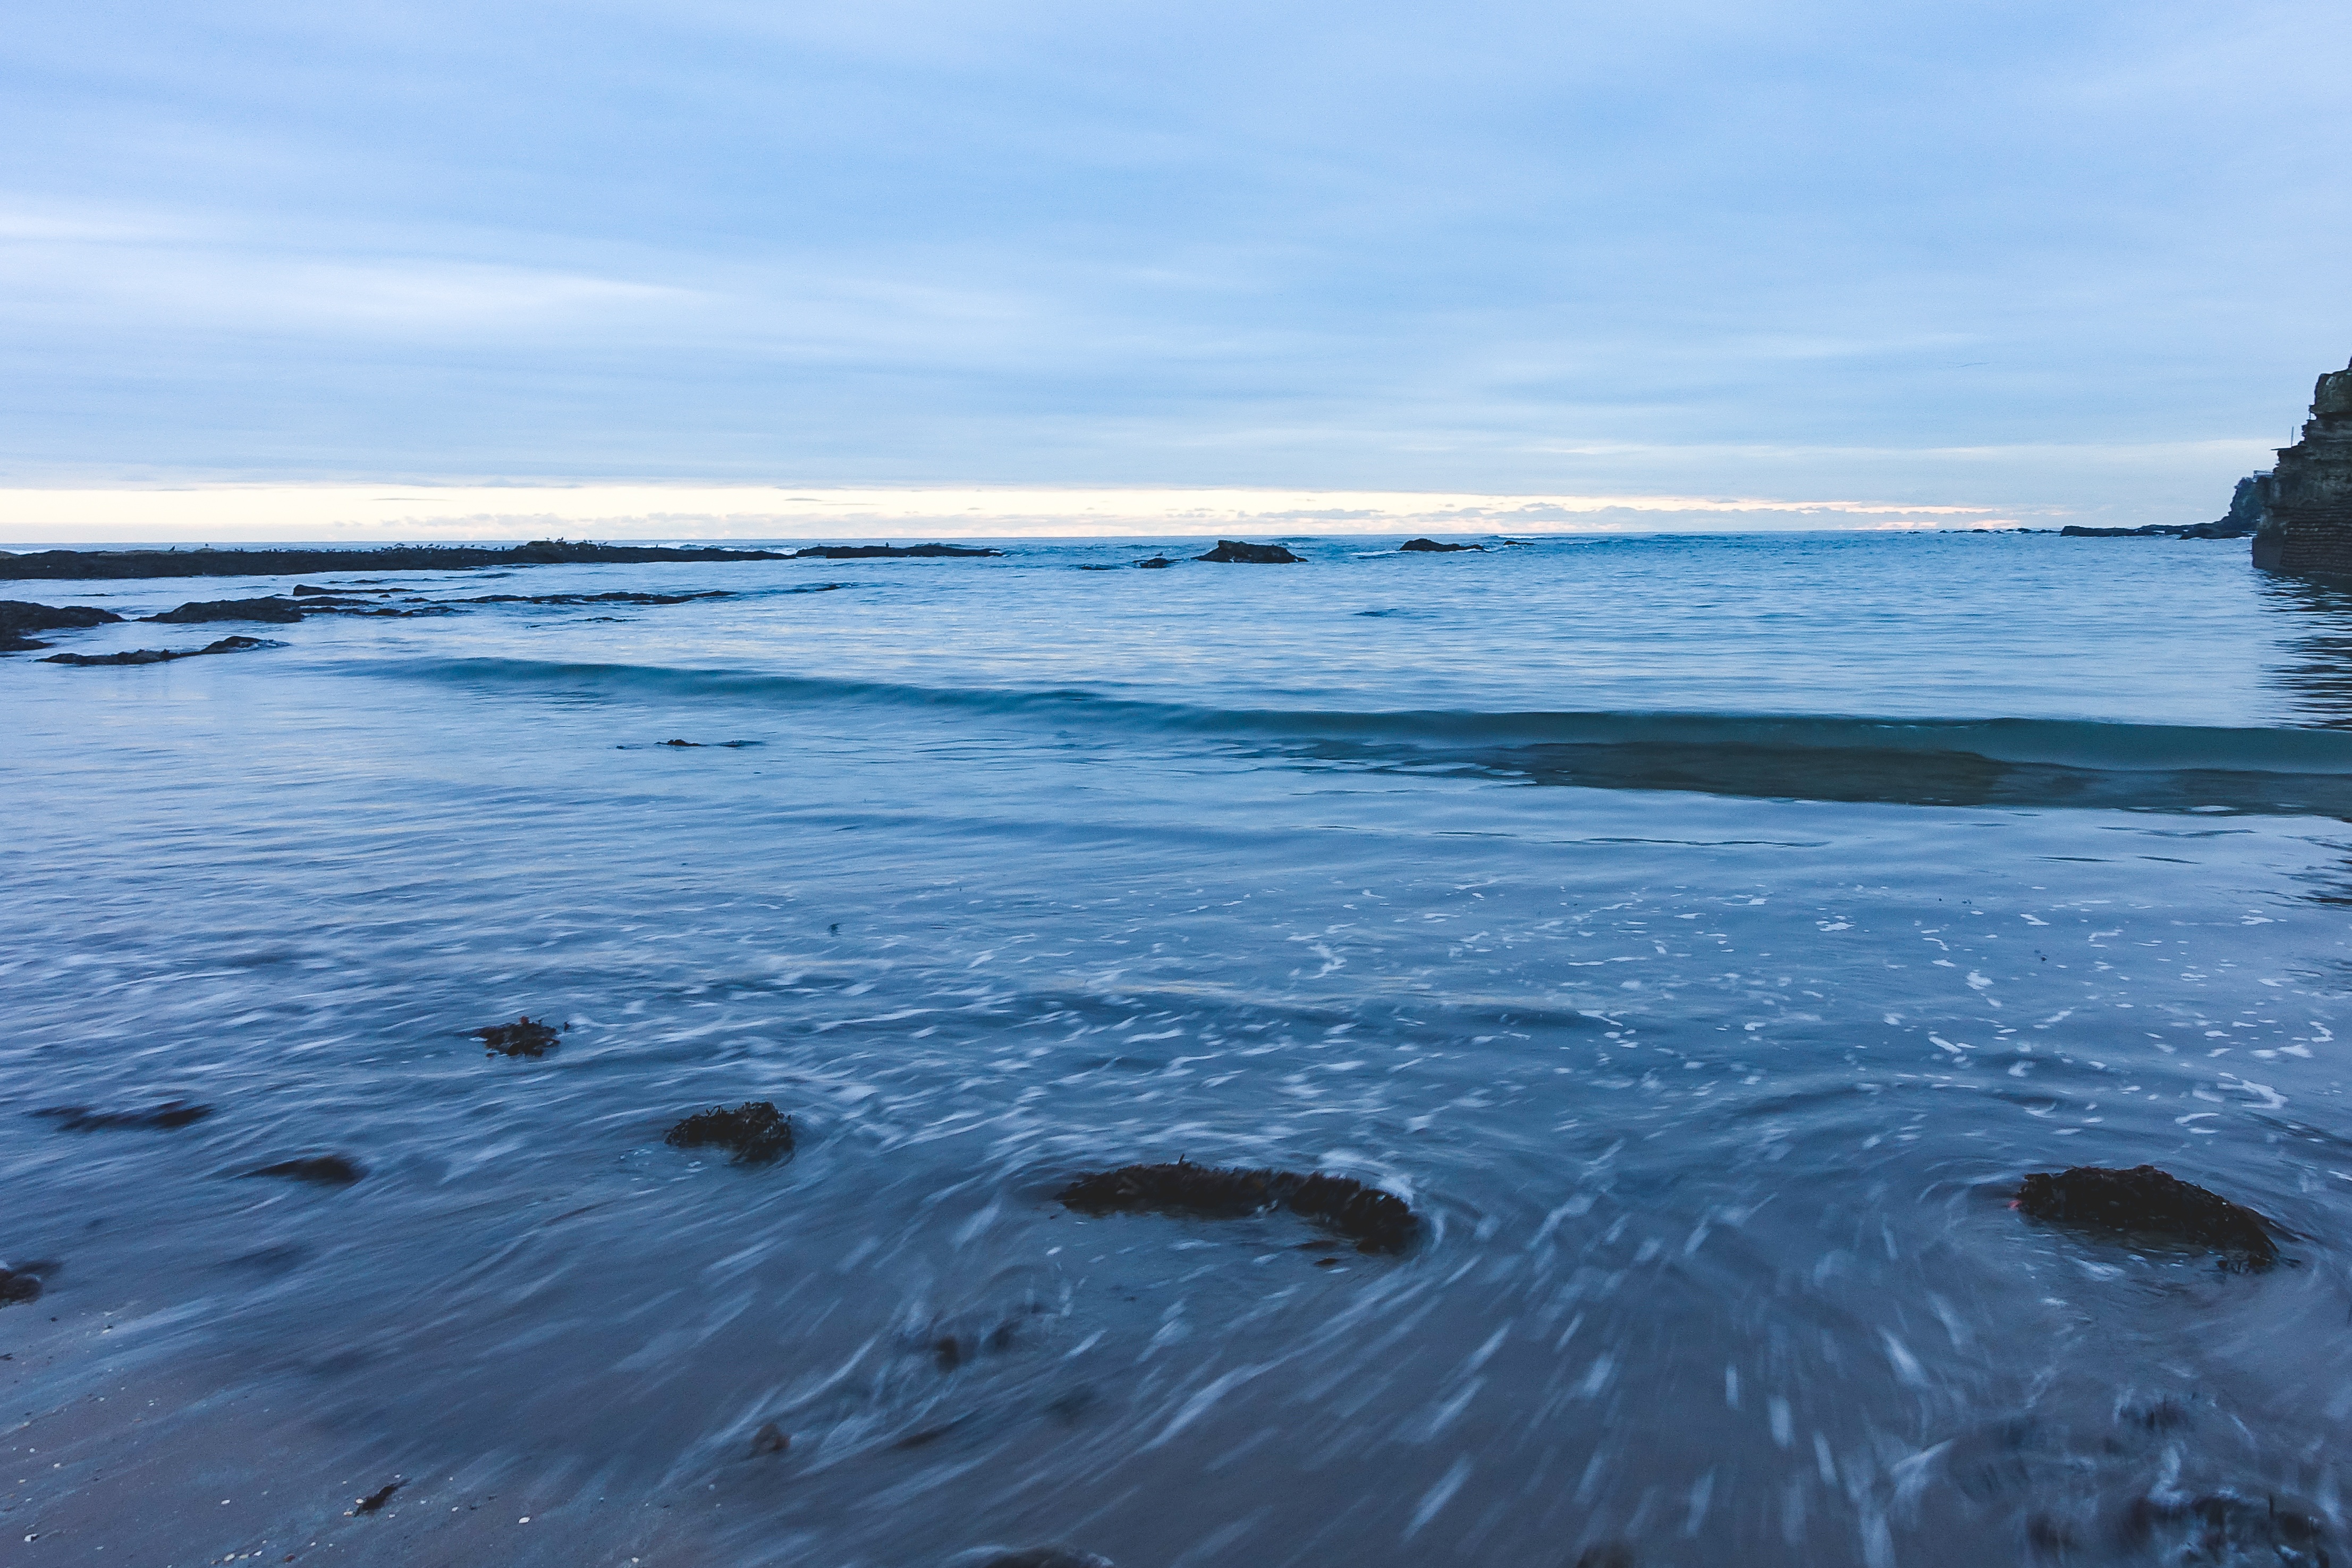
beach, sea, coast, water, rock, ocean, horizon, shore, wave, body of water, cape, wind wave